Ostsiedlung

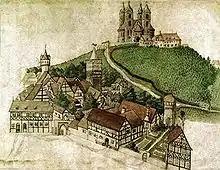
"St. Mary of Brandenburg", built on top of the pagan "Triglav" sanctuary, by Zacharias Garcaeus, 1588

The "Ostsiedlung" followed an immediate rapid population growth throughout Central and Eastern Europe. During the 12th and 13th centuries, the population density increased considerably. The increase was due to the influx of settlers on the one hand and an increase in slavic populations after the settlement on the other hand. Settlement was the primary reason for the increase e.g. in the areas east of the Oder, the Duchy of Pomerania, western Greater Poland, Silesia, Austria, Moravia, Prussia and Transylvania, while in the larger part of Central and Eastern Europe indigenous populations were responsible for the growth. Author Piskorski wrote that ""insofar as it is possible to draw conclusions from the less than rich medieval source material, it appears that at least in some East Central European territories the population increased significantly. It is however possible to contest to what extent this was a direct result of migration and how far it was due to increased agricultural productivity and the gathering pace of urbanization."" In contrast to Western Europe, this increased population was largely spared by the 14th-century Black Death pandemic.